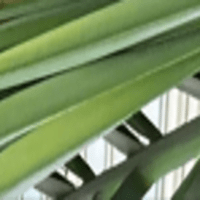
Label: Healthy sample